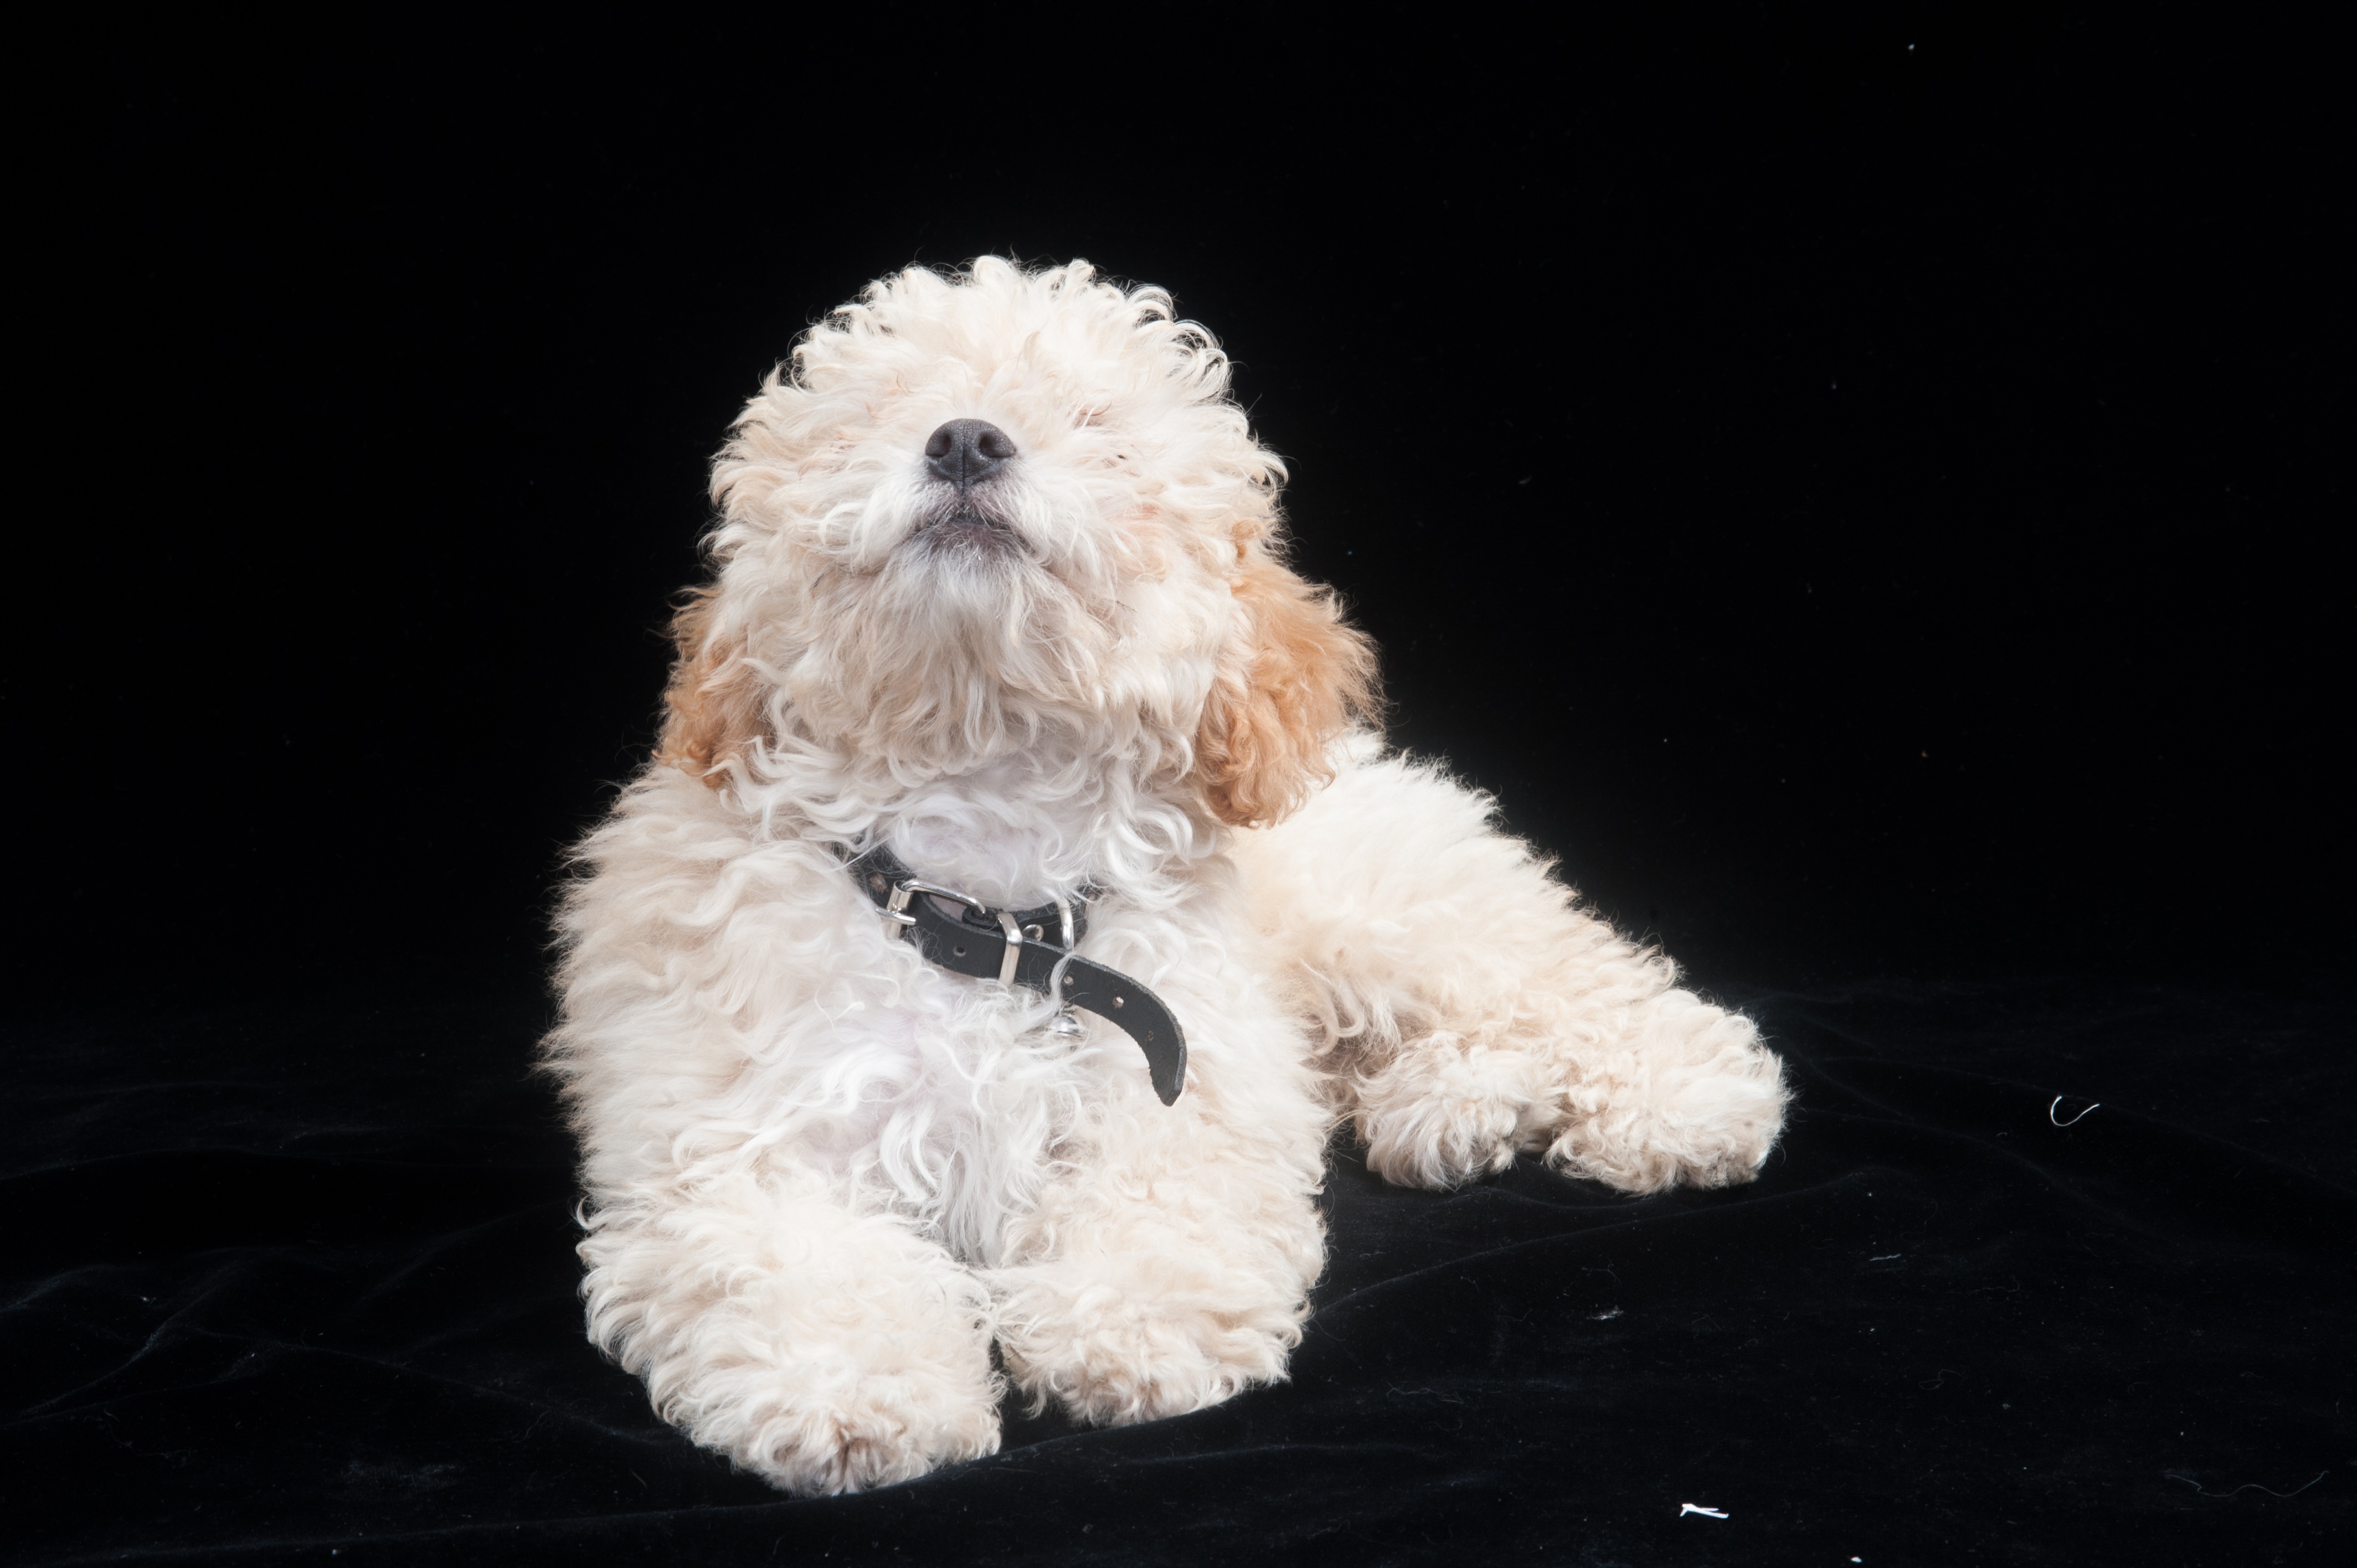
puppy, dog, animal, cute, pet, mammal, poodle, vertebrate, dog breed, bichon frise, miniature poodle, cockapoo, bolognese, toy poodle, dog like mammal, schnoodle, dog crossbreeds, cavachon, poodle crossbreed, lagotto romagnolo